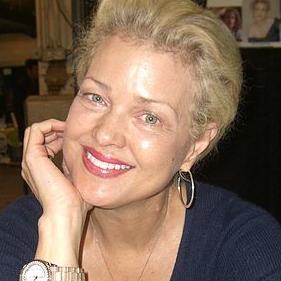
Age: 53